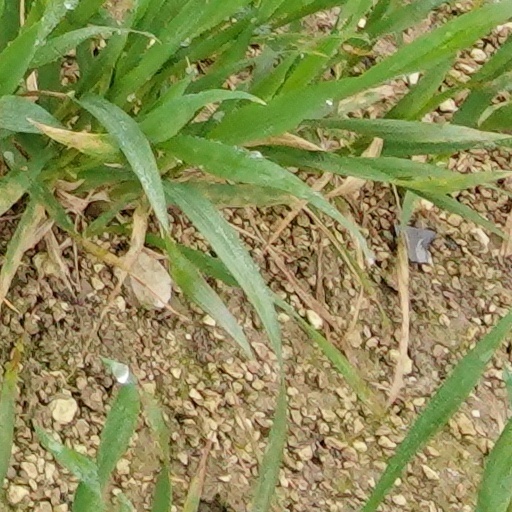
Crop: wheat